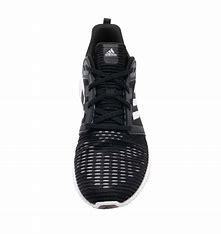
Brand: adidas
Model: Climacool Vent